Sungai Besi–Ulu Klang Elevated Expressway

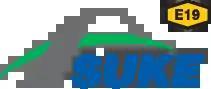
Logo of the expressway with its route code

The Sungai Besi–Ulu Klang Elevated Expressway (SUKE) is a three-laned, dual carriageway, controlled-access highway in Kuala Lumpur and Selangor, Malaysia. The expressway will run on top of the existing Kuala Lumpur Middle Ring Road 2 between Sungai Besi and Ulu Klang, with the intent of reducing traffic along the road.